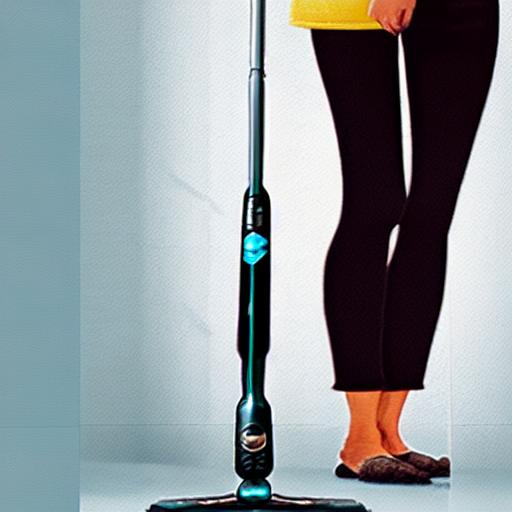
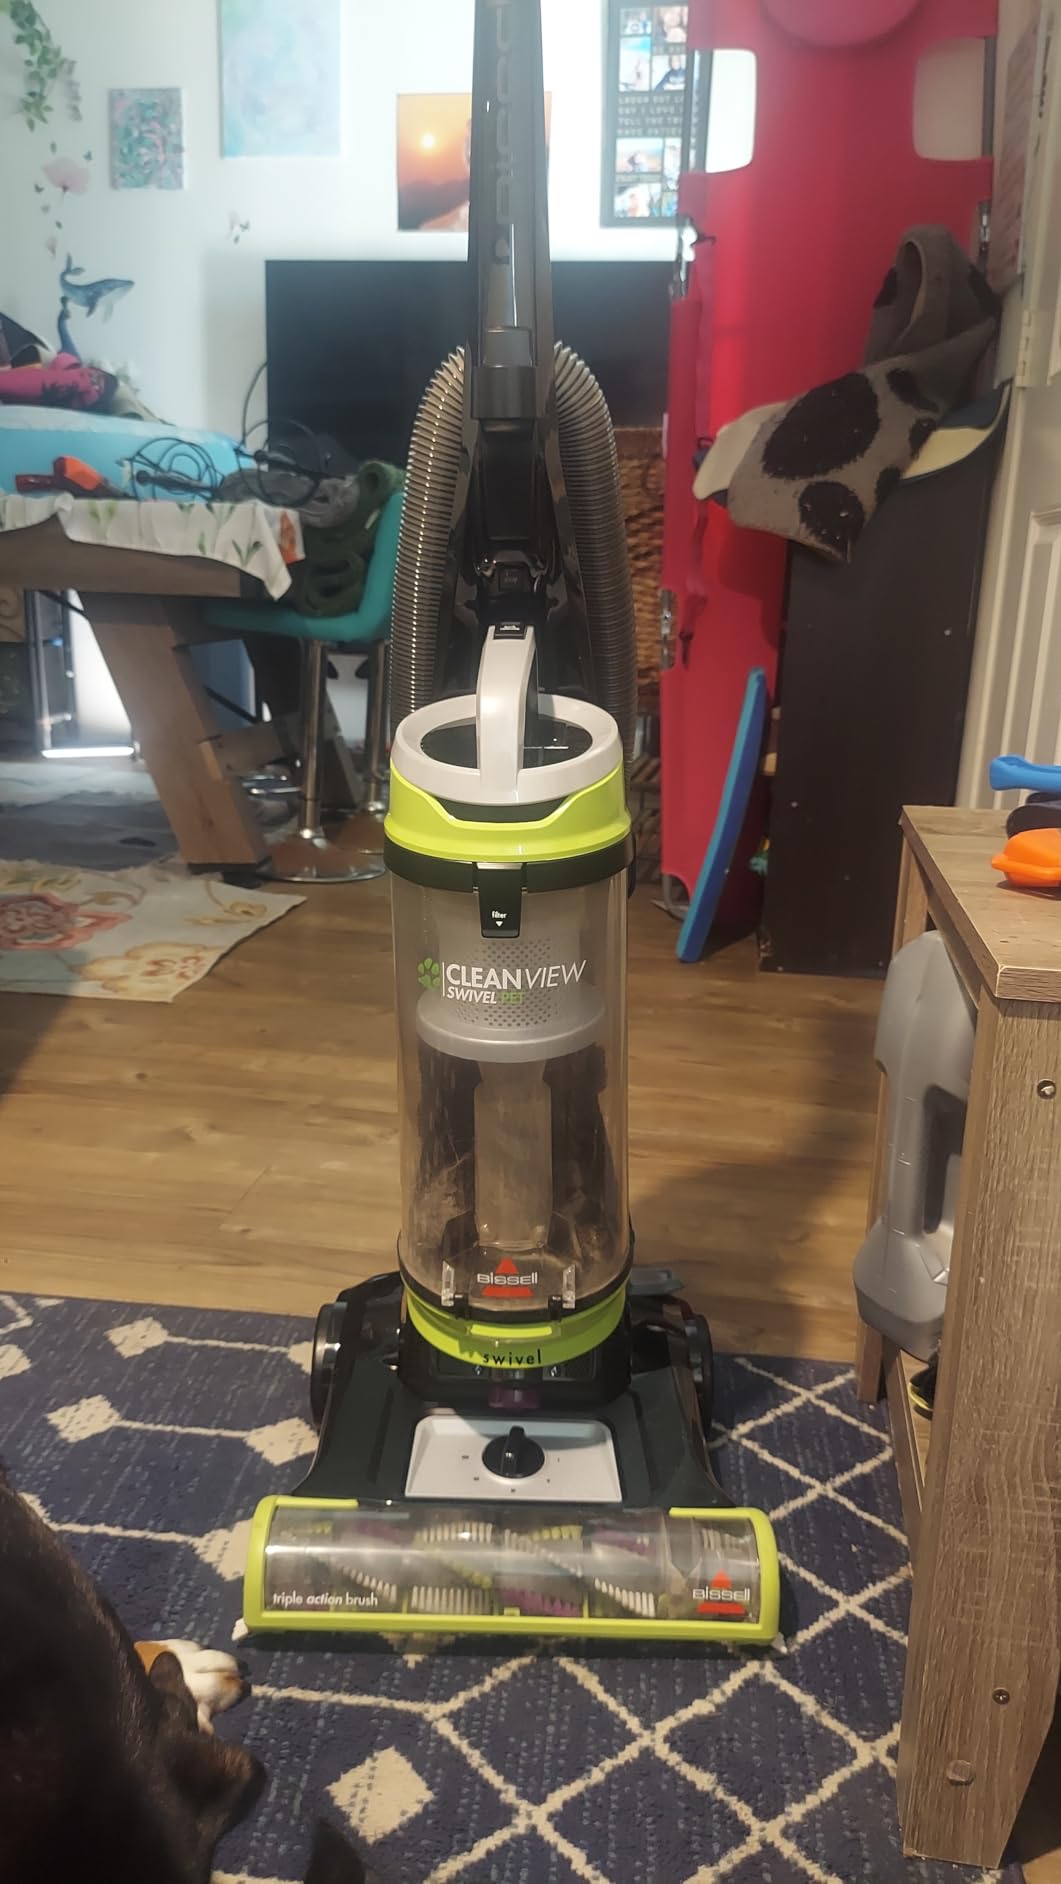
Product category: items_vacuum
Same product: no